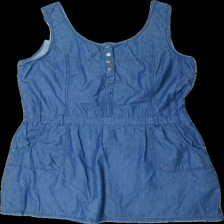
View: front
Type: Dress
Category: Ladies
Brand: Not in the list
Brand text on label: street one
Colors: Blue
Material: 100% Cotton
Cut: Regular
Size: 42
Season: All
Price range: 50-100
Recommended usage: Reuse
Description: blue jean dress